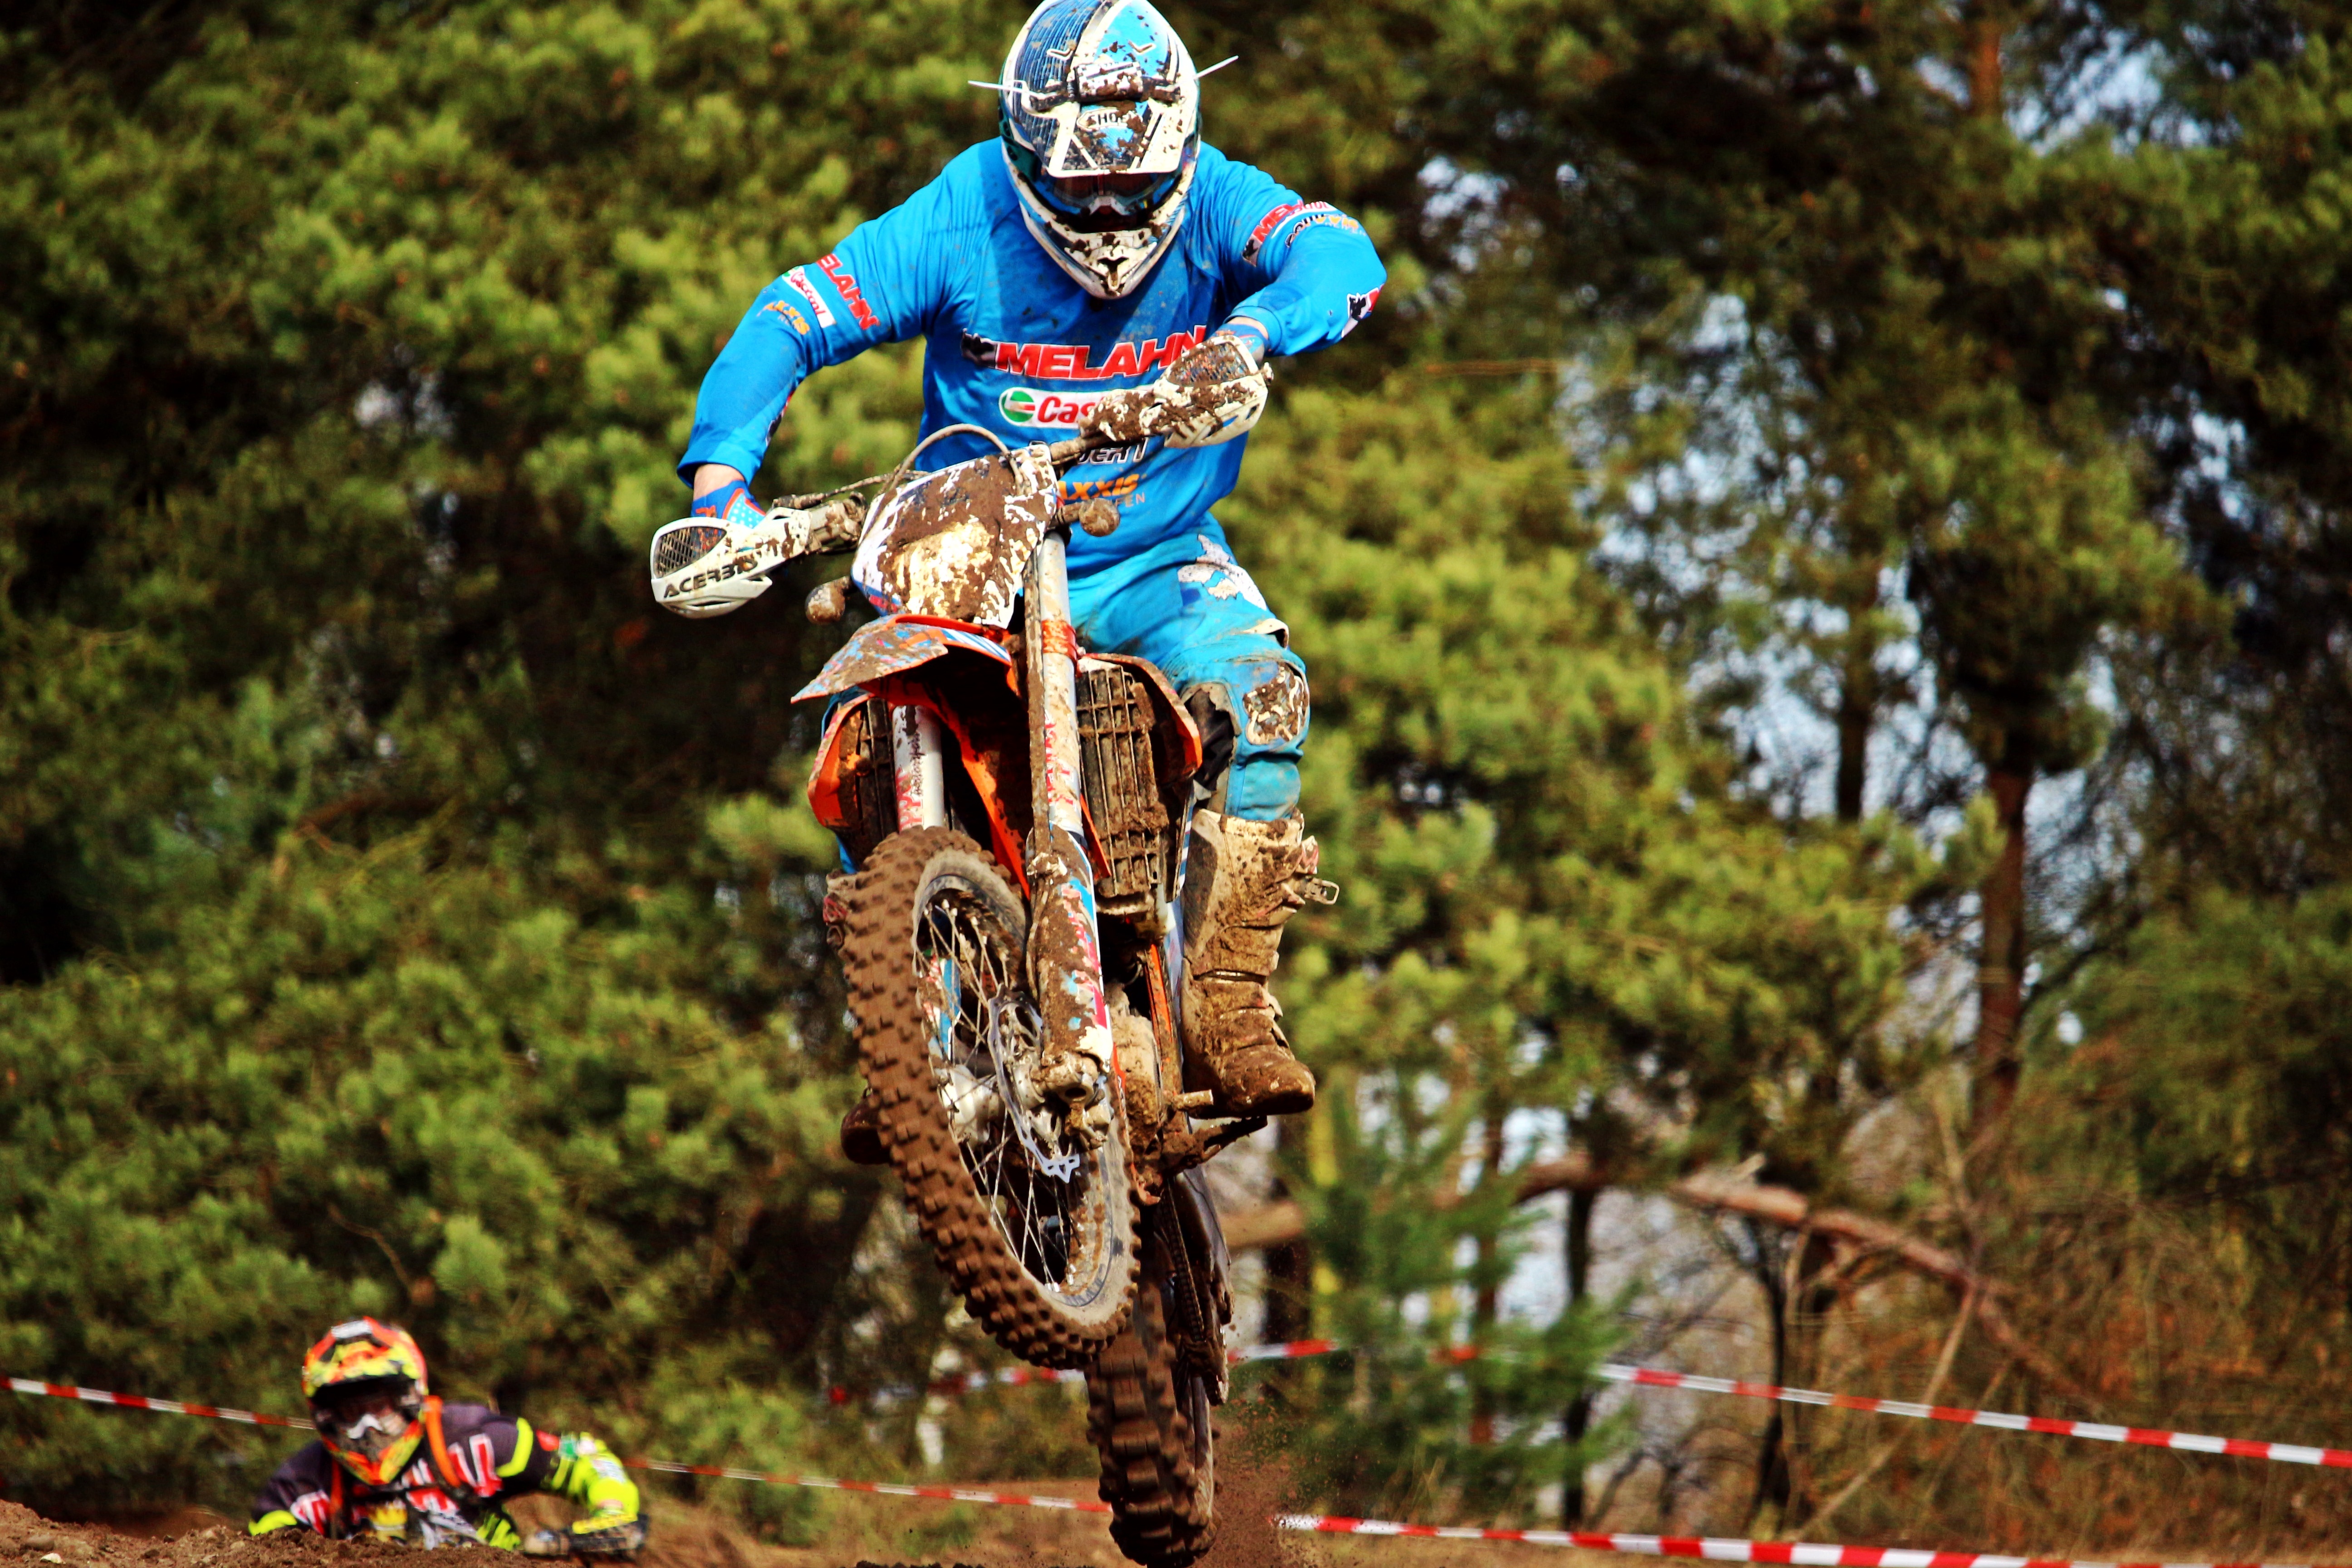
jump, motorcycle, motocross, cross, extreme sport, race, sports, racing, motorsport, enduro, freestyle motocross, motocross ride, motorcycle sport, motorcycle racing, downhill mountain biking, stunt performer, endurocross